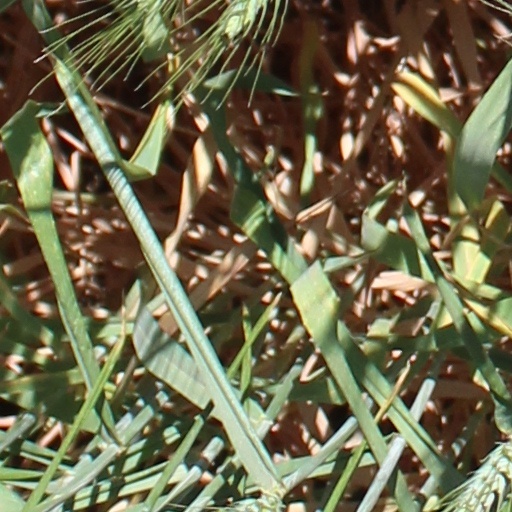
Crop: wheat